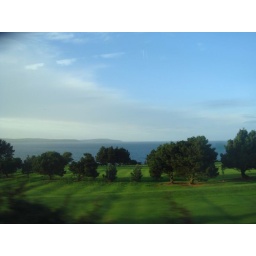
View from train window near Carnalea